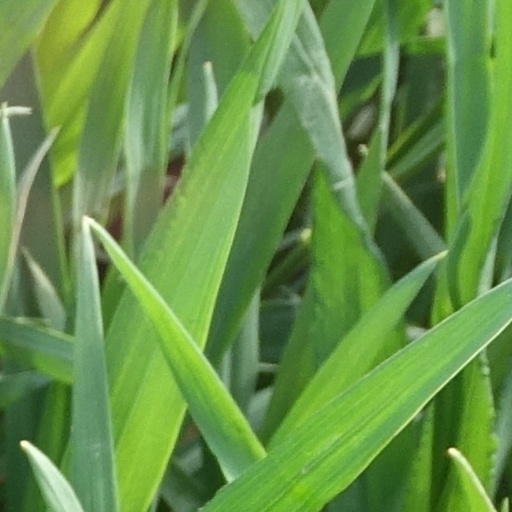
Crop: wheat